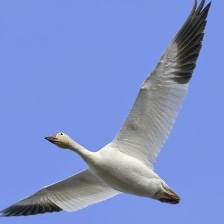
Species: SNOW GOOSE
Scientific name: ANSER CAERULESCENS
ImageNet parent category: goose